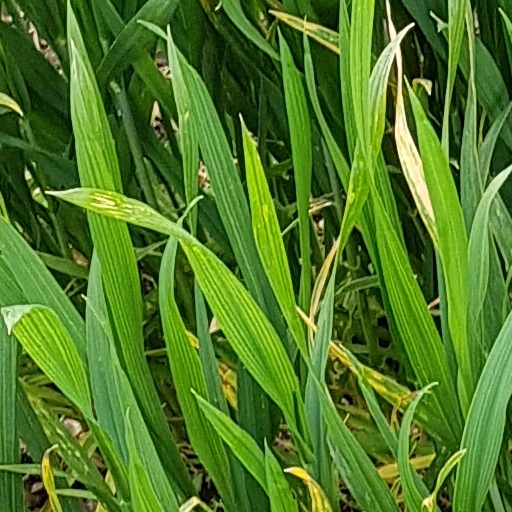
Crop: wheat